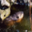
Label: beaver